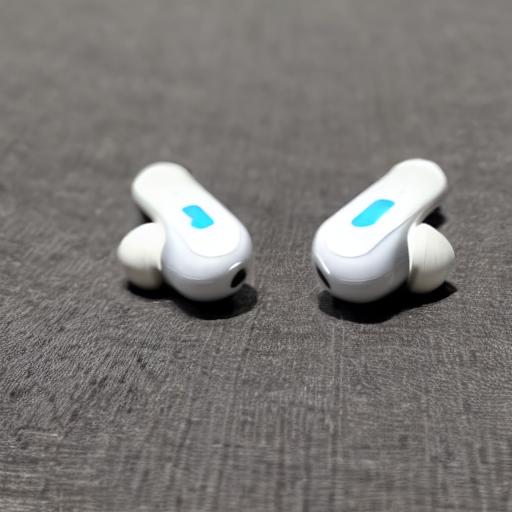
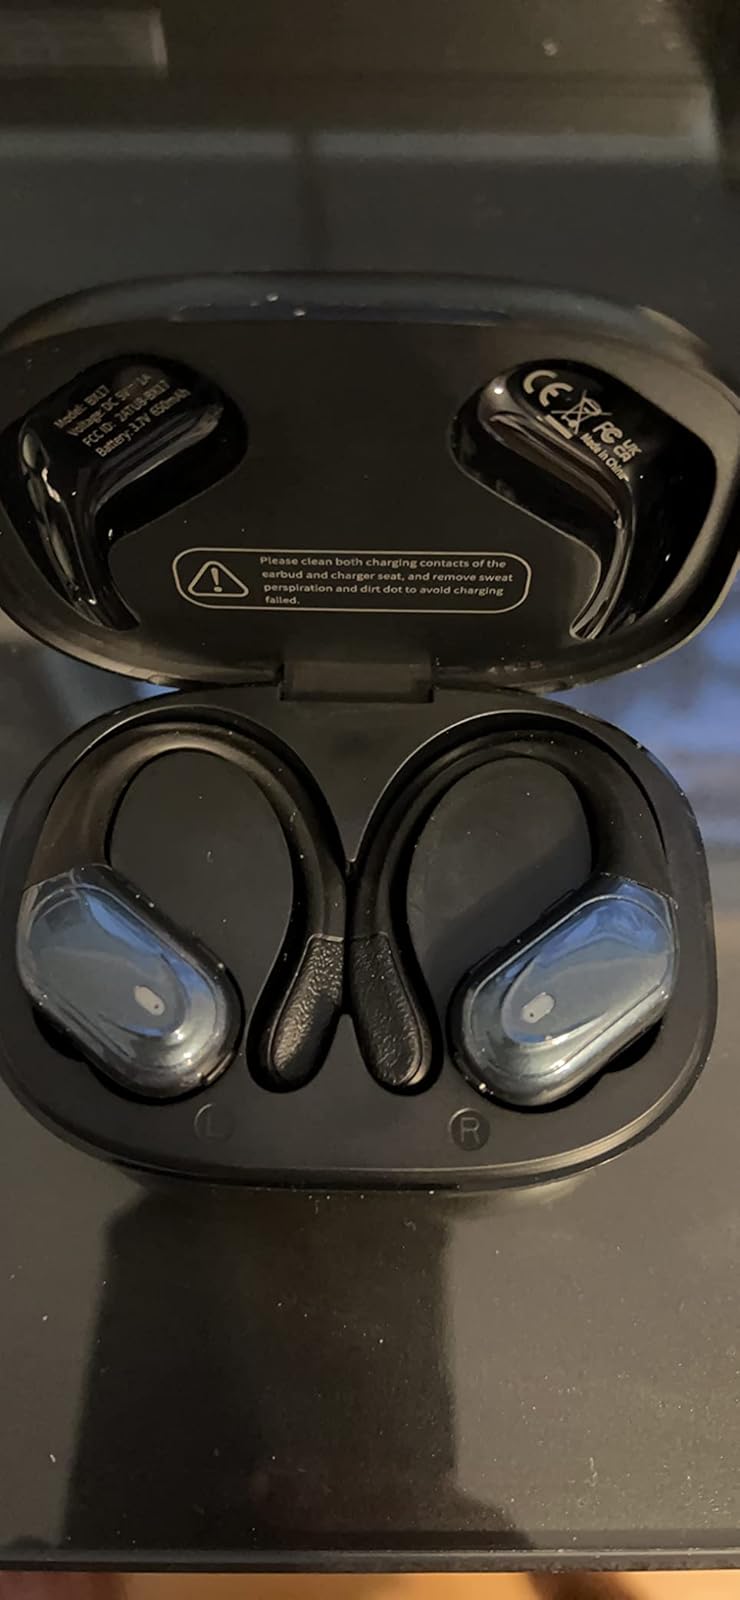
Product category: earbuds
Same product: no